East London line

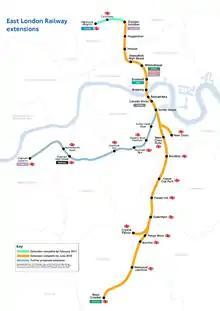
East London line Extension plans as envisaged in 2006. Dalston Junction and Clapham Junction are shown as future interchanges with the proposed Crossrail 2 (Chelsea-Hackney) line.

The former line was extended northwards from Whitechapel, with new stations at , , and using of new trackbed between Whitechapel and the Broad Street viaduct, and disused trackbed for most of rest of the distance. A further extension to was opened in February 2011.